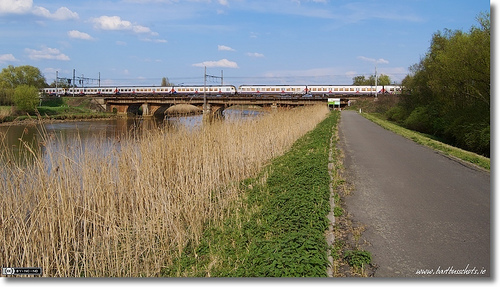
Paved path along a river which is being crossed by a passenger train.

View of long passenger train riding over a bridge

A passenger train travels across a bridge over a river.